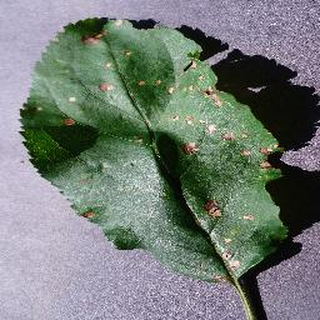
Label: apple_black_rot